Köçek (film)

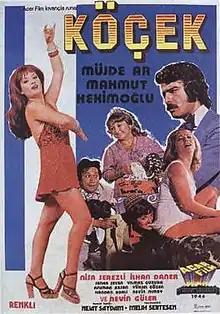
Theatrical release poster

Köçek is a 1975 Turkish romantic drama film written and directed by Nejat Saydam and starring the famous Turkish actress Müjde Ar.